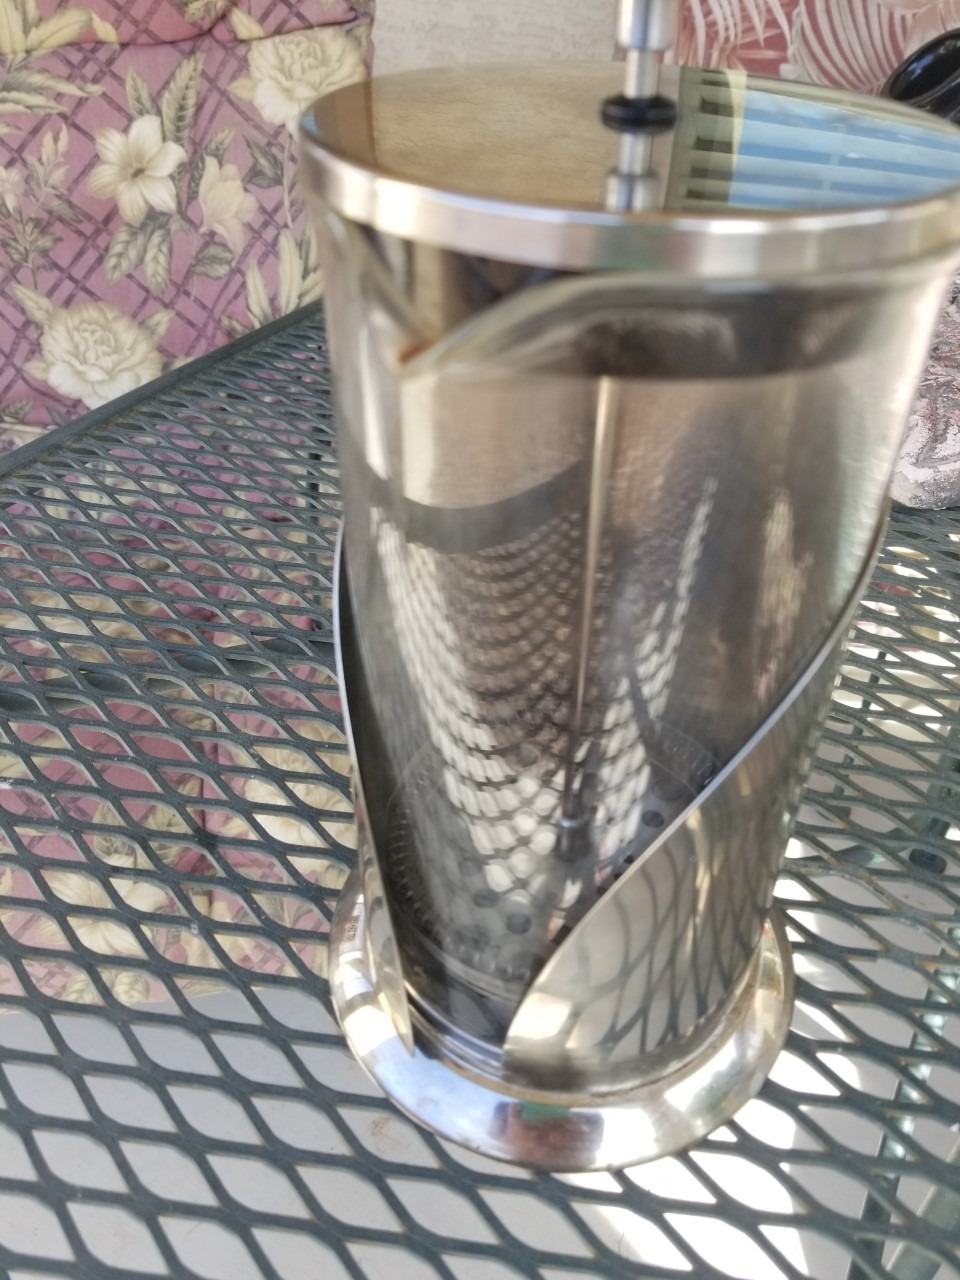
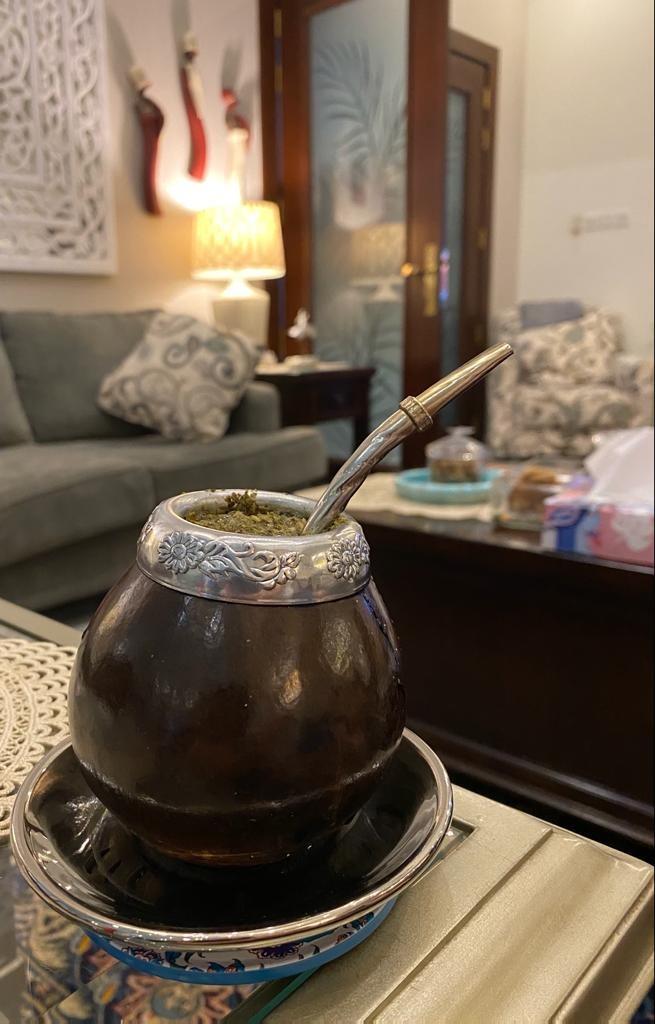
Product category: items_tea
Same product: no